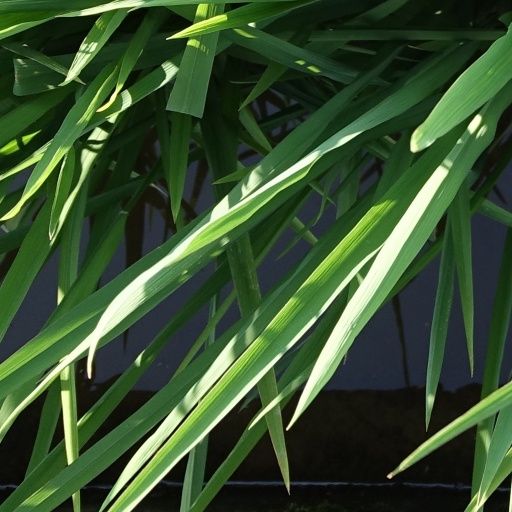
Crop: rice